Villa Del Mar

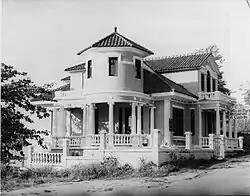
Villa Del Mar in 1977.

Villa Del Mar, popularly known as El Castillo, is a historic 1917 residence located in Naguabo, Puerto Rico, in the vicinity of the Malecón of Naguabo.